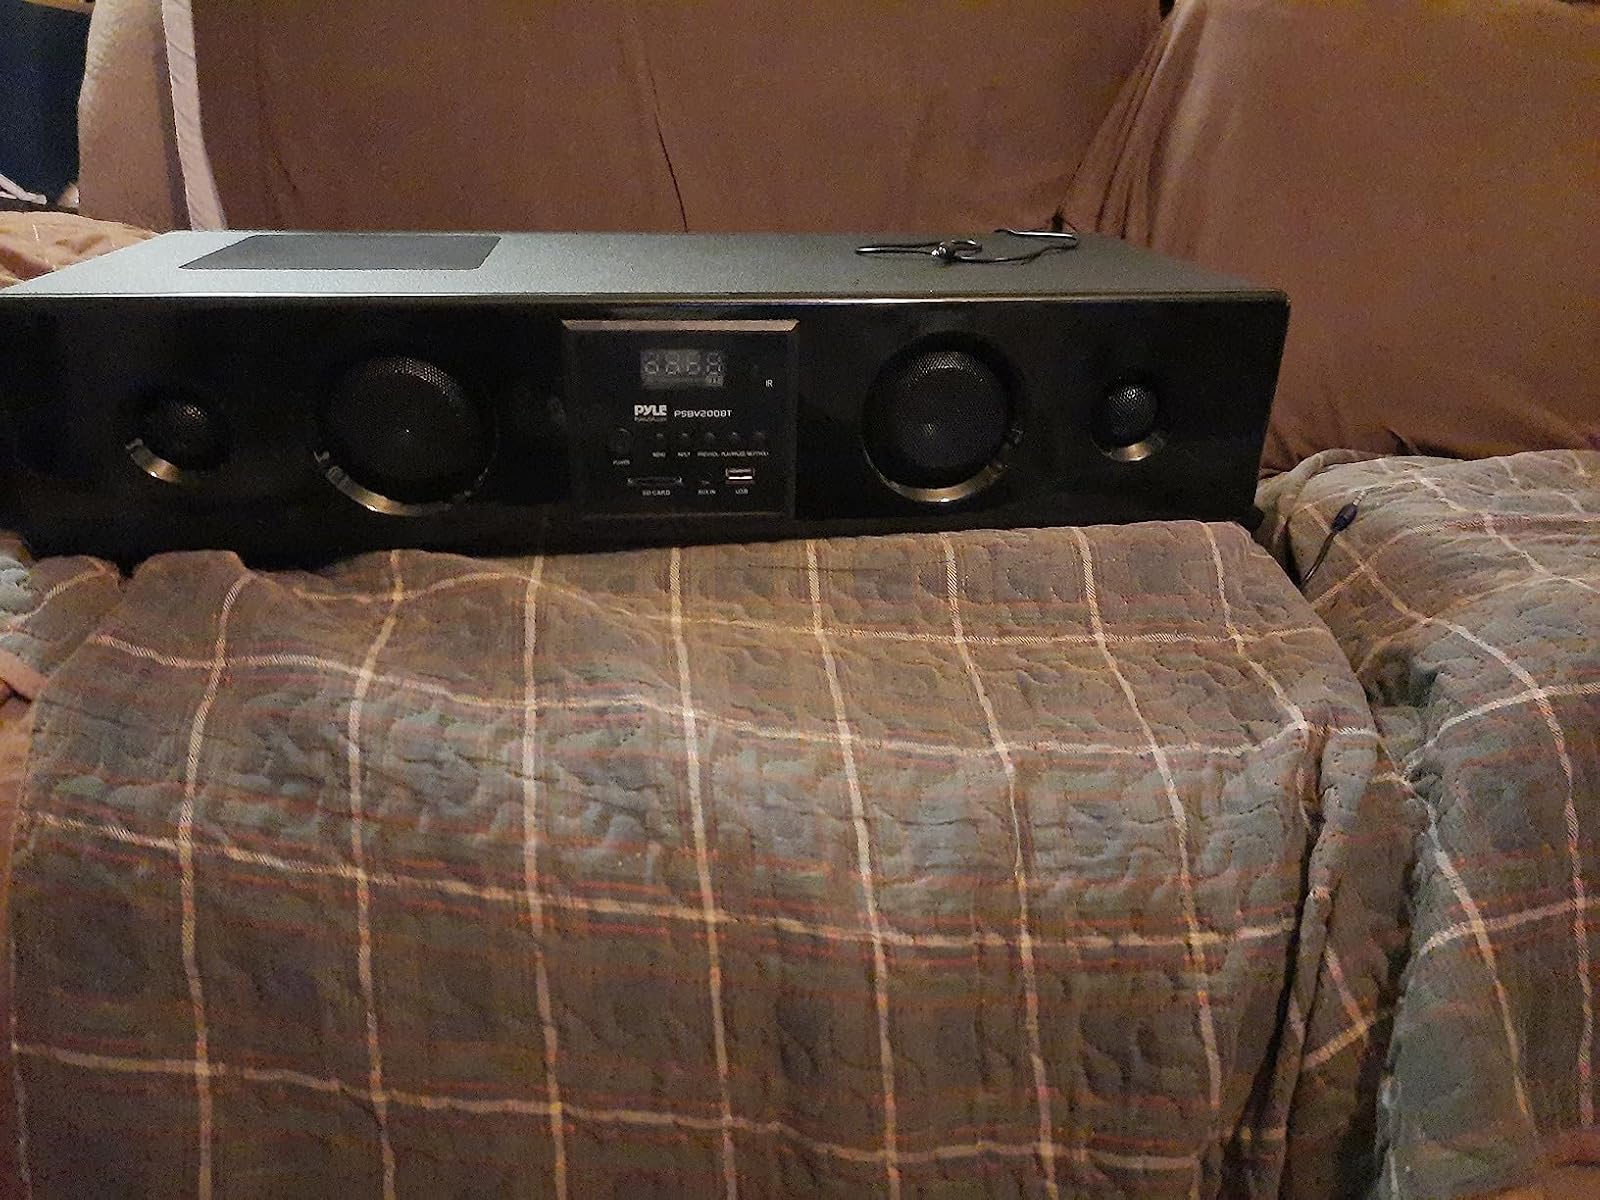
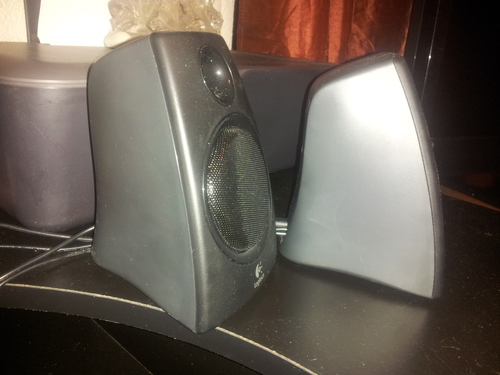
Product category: speaker
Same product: no